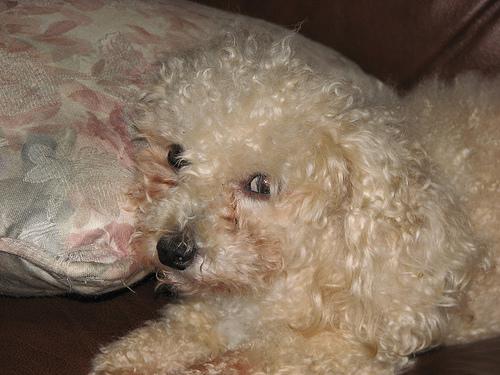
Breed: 2925-n000114-toy_poodle